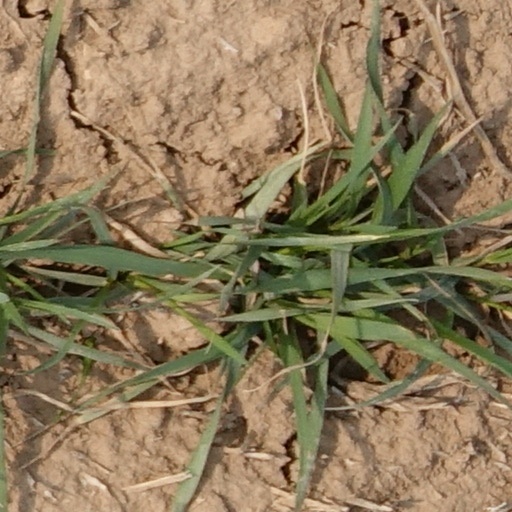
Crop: wheat